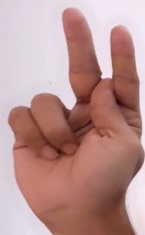
ASL sign: K